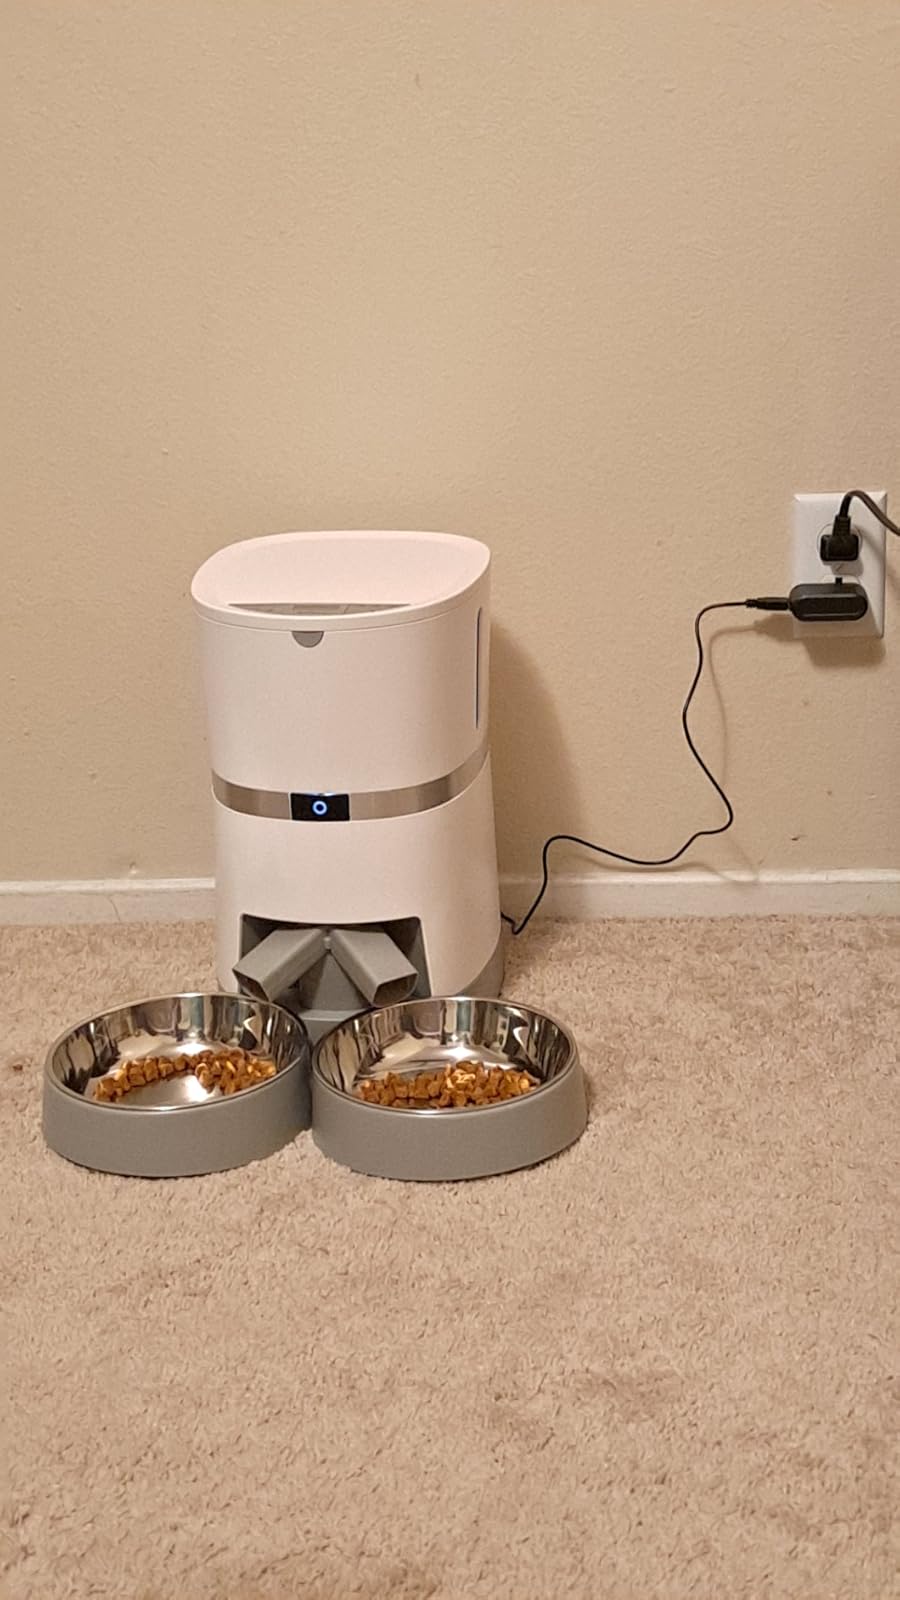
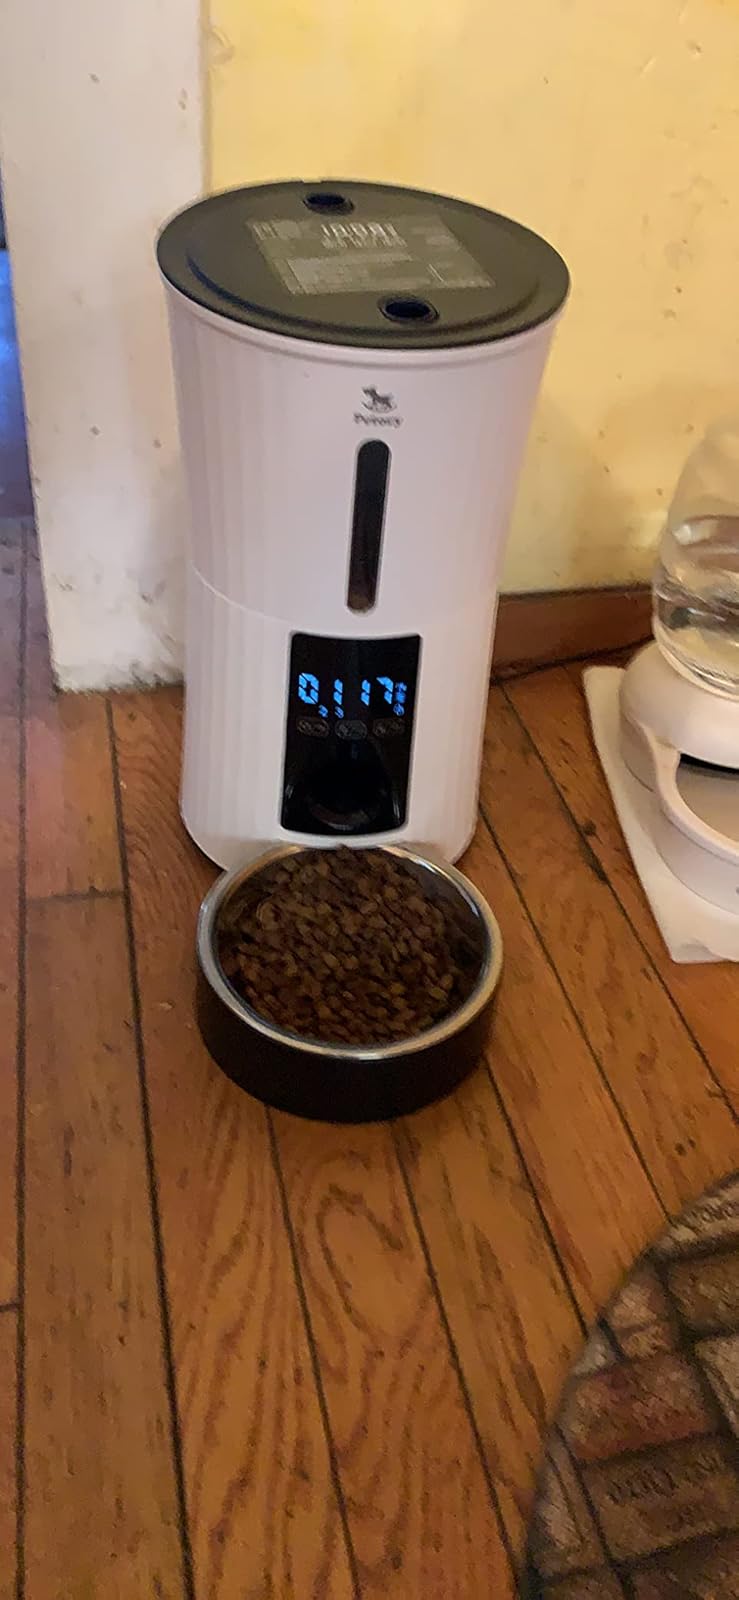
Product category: items_feeder
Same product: no